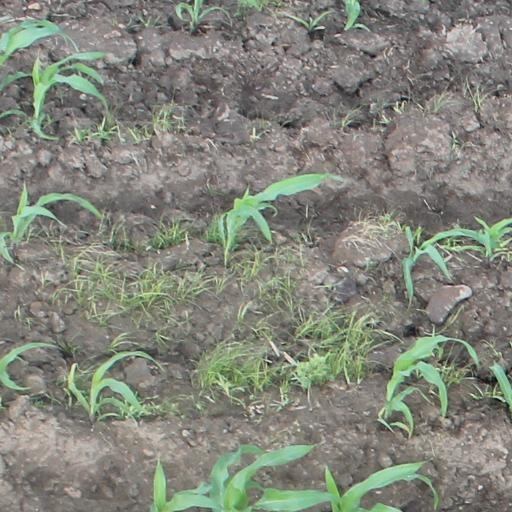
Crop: maize; corn